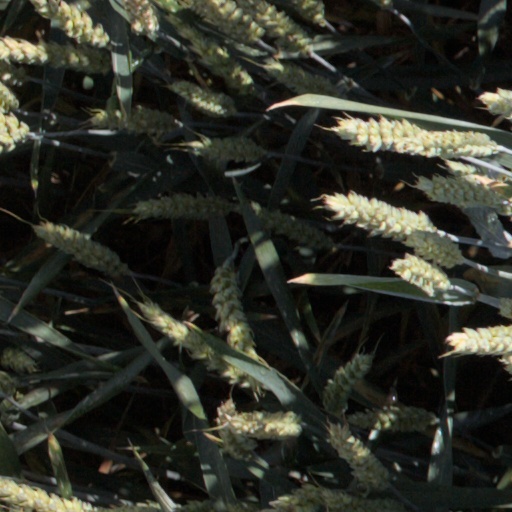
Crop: wheat